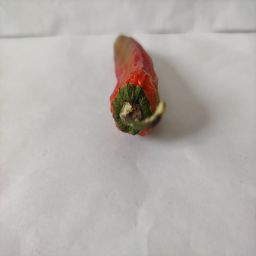
Crop: New Mexico Green Chile
Quality: Dried